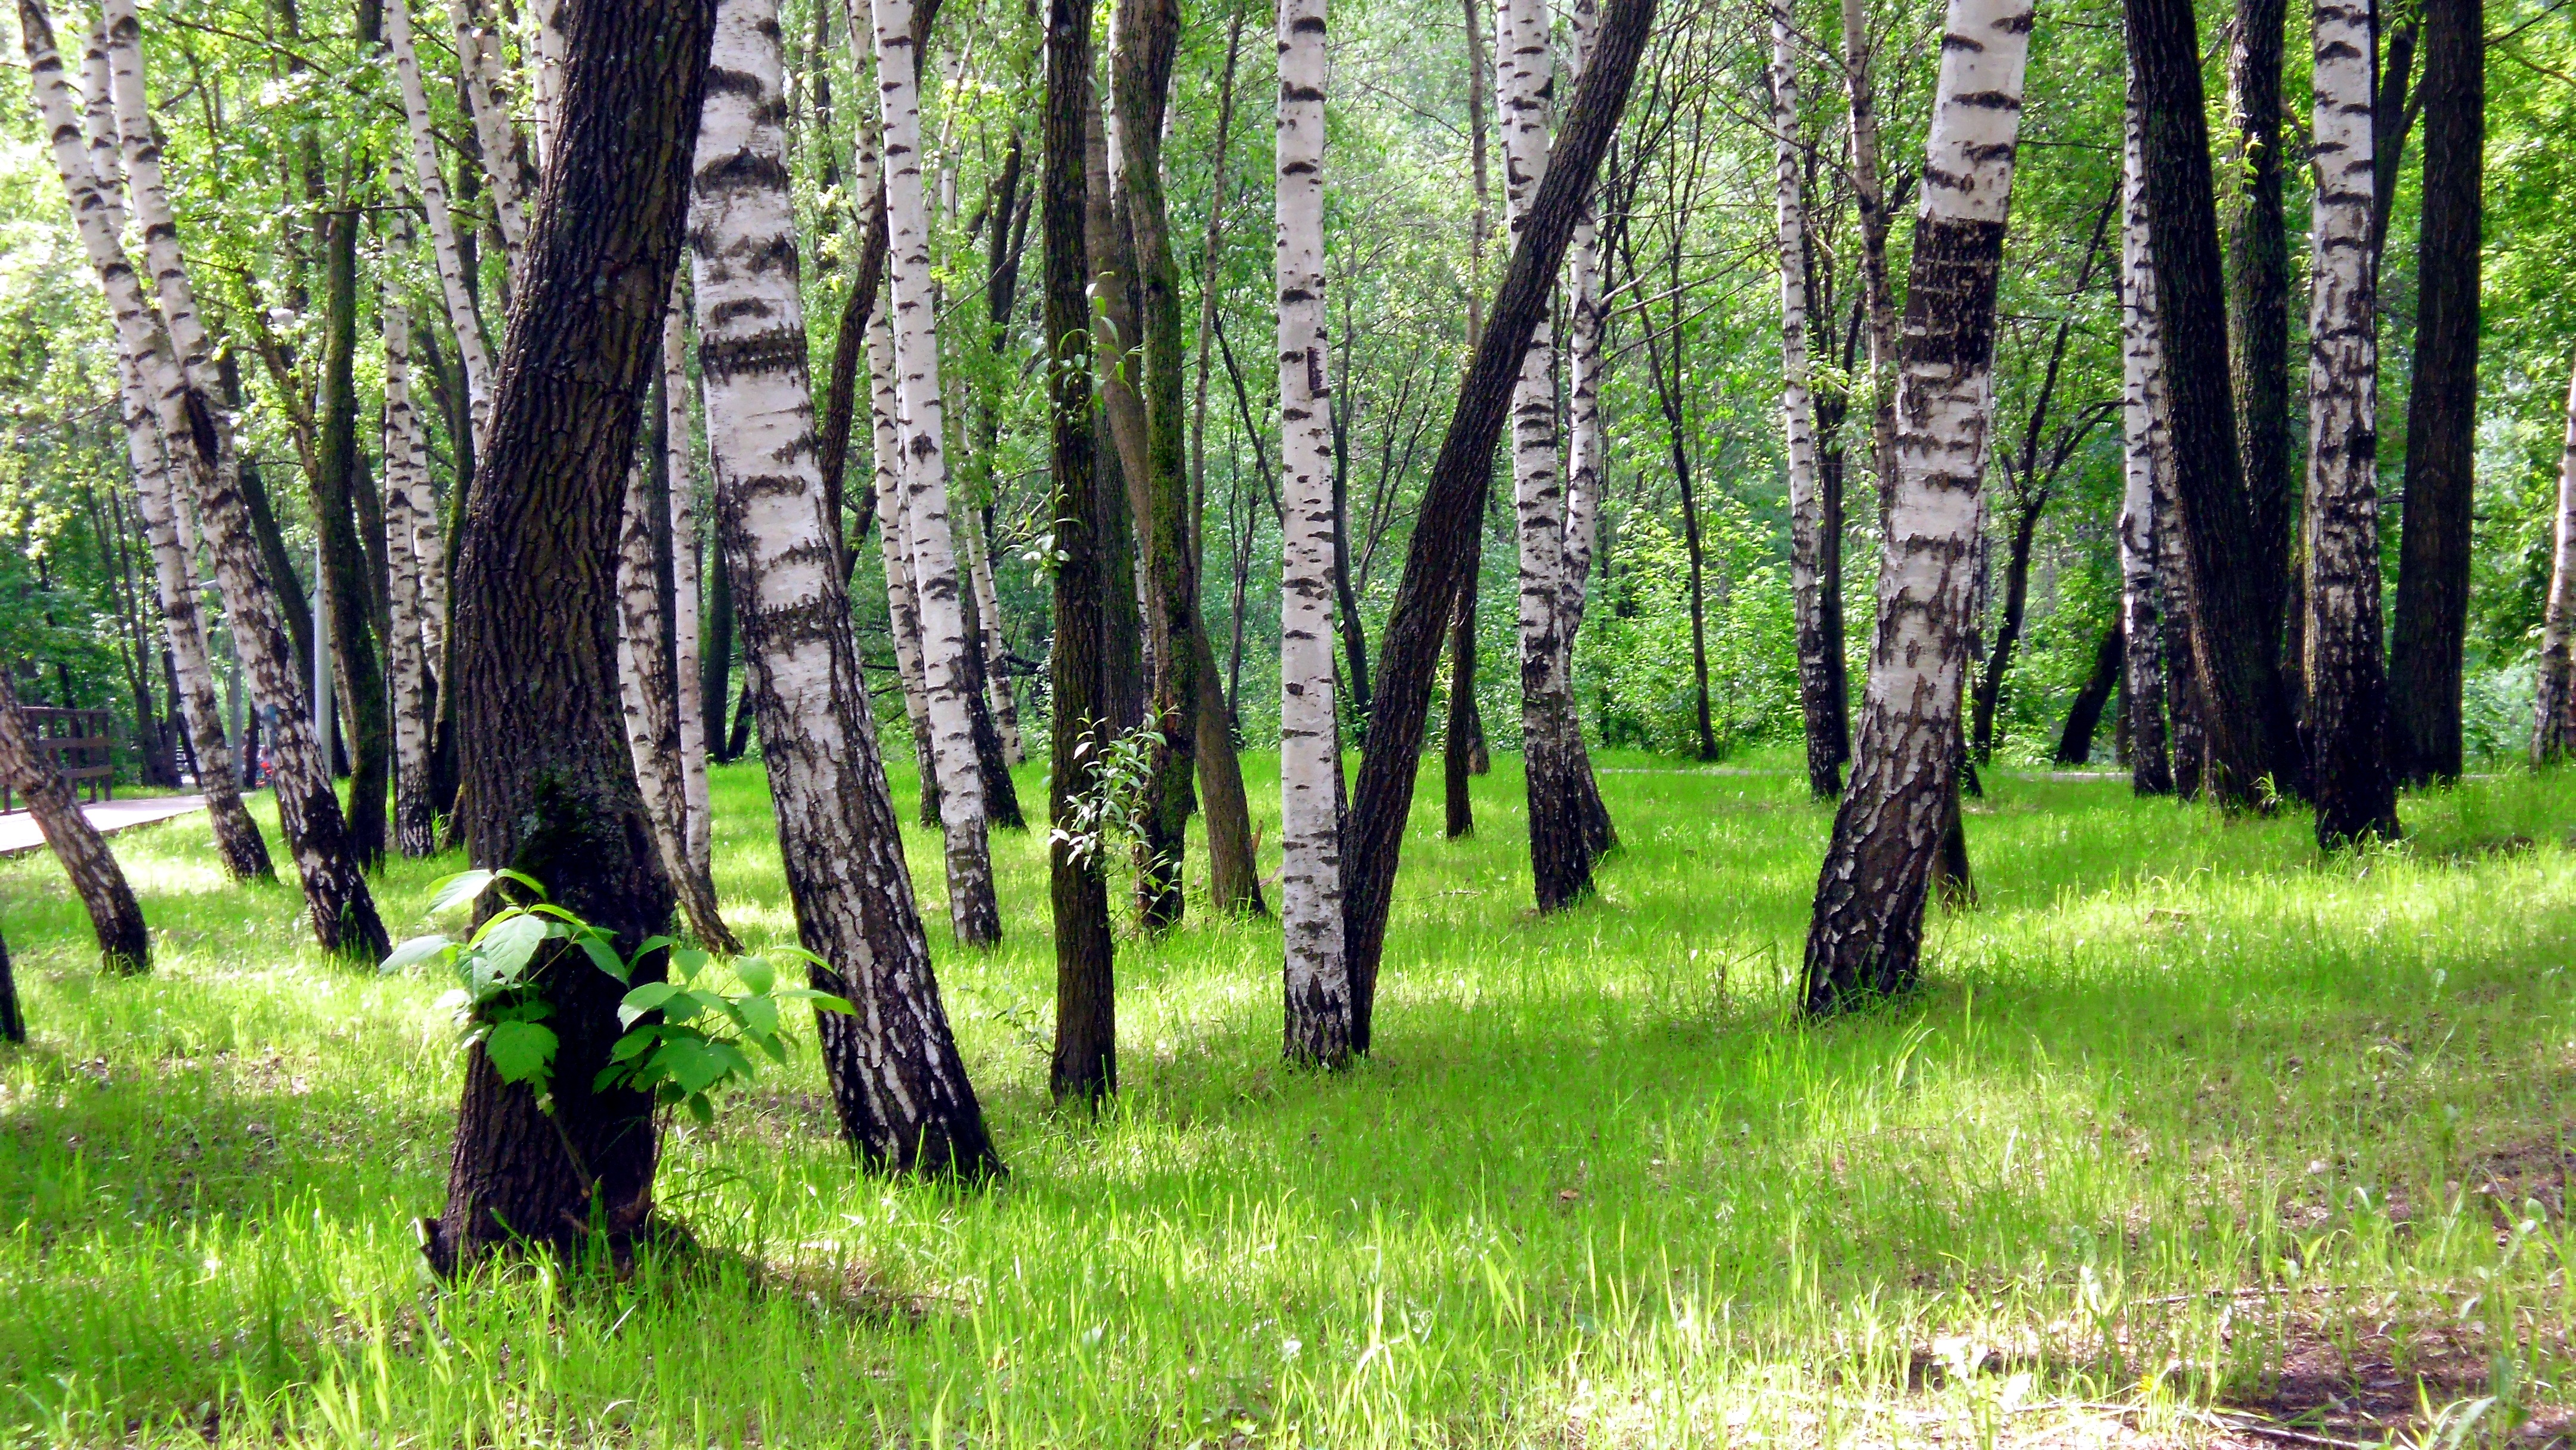
tree, forest, grass, plant, meadow, summer, green, birch, deciduous, grove, woodland, habitat, ecosystem, flowering plant, biome, old growth forest, natural environment, woody plant, temperate broadleaf and mixed forest, temperate coniferous forest, land plant